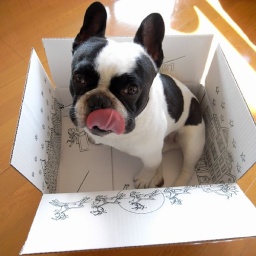
French Bulldog Chikuwa sitting in a Christmas gift box